1928–29 Galatasaray S.K. season

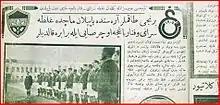
First match in the newspaper

Gazi Büstü Tournament was a football tournament between Fenerbahçe SK and Galatasaray SK to promote Tayyare Cemiyeti. The winner of this tournament was awarded with an Atatürk bust which was very important. This statue was the first and last thing that was in the name of Atatürk when he was alive.